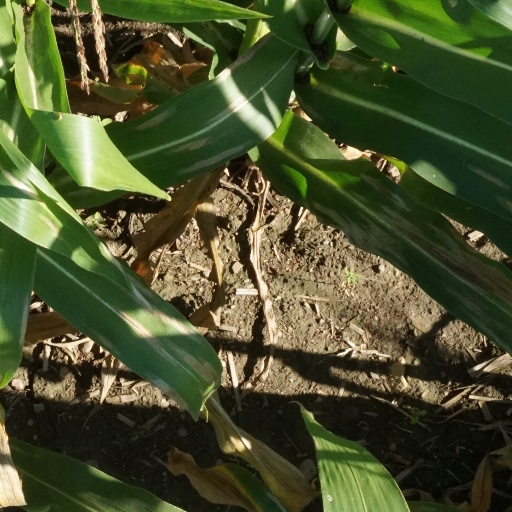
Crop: maize; corn